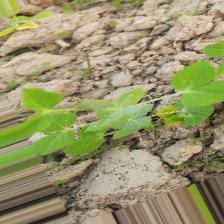
Label: Powdery Mildew